William Millerson

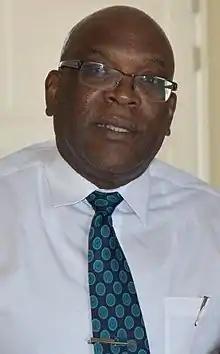
Millerson in 2017

William Millerson (10 January 1953 – 20 June 2020) was a Curaçaoan politician and Dutch karateka. He had an 8th Dan in karate, and was the winner of multiple European Karate Championships medals. Between 1998 and 2014 he was first vice-president of the World Karate Federation. In 2011 Millerson, also nicknamed "Junior", was invested as a Knight of the Order of Orange-Nassau.